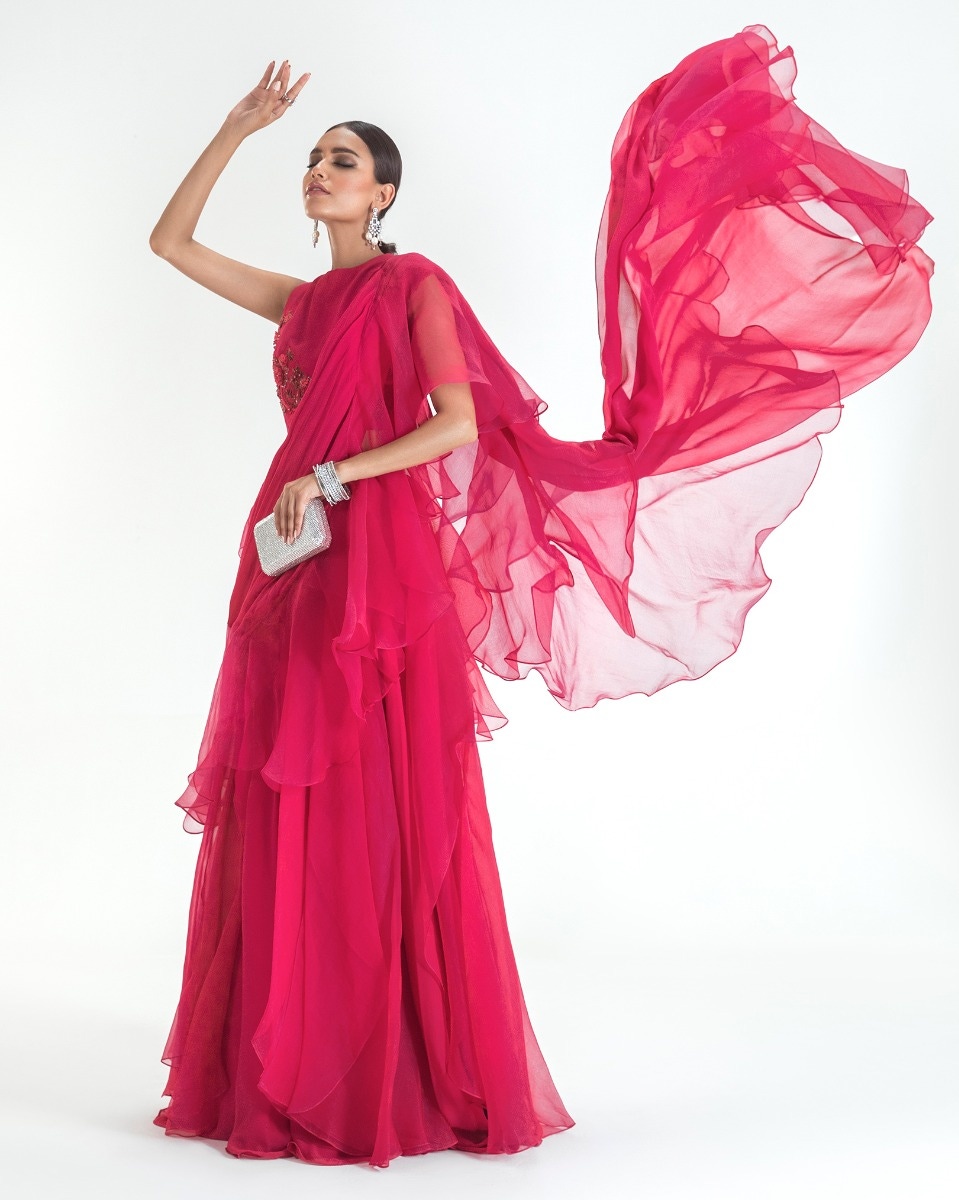
fuchsia kamla georgette